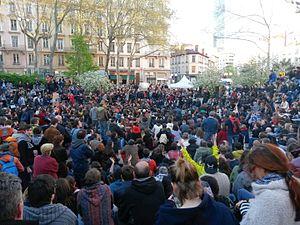
Assemblée Générale de la Nuit Debout Lyon, le 9 mars 2016, Place Guichard
La gestuelle de réunion ou gestuelle d'assemblée, aussi appelée langage des signes du mouvement Occupy, est un ensemble d'attitudes, ou mouvements des bras et mains, pouvant être utilisés dans des réunions et assemblées pour améliorer de façon silencieuse la communication et l'interactivité ; surtout quand l'assemblée comporte un grand nombre de personnes.